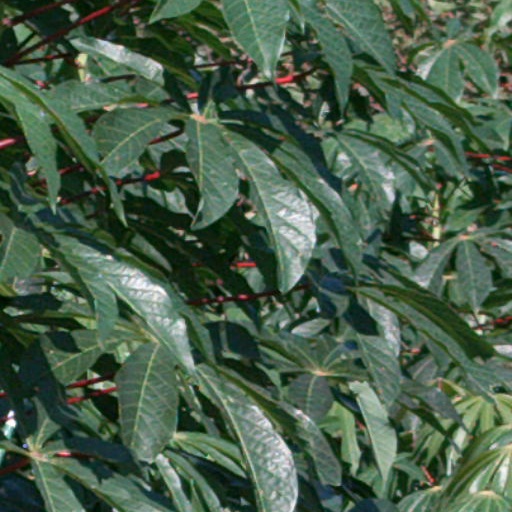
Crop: cassava